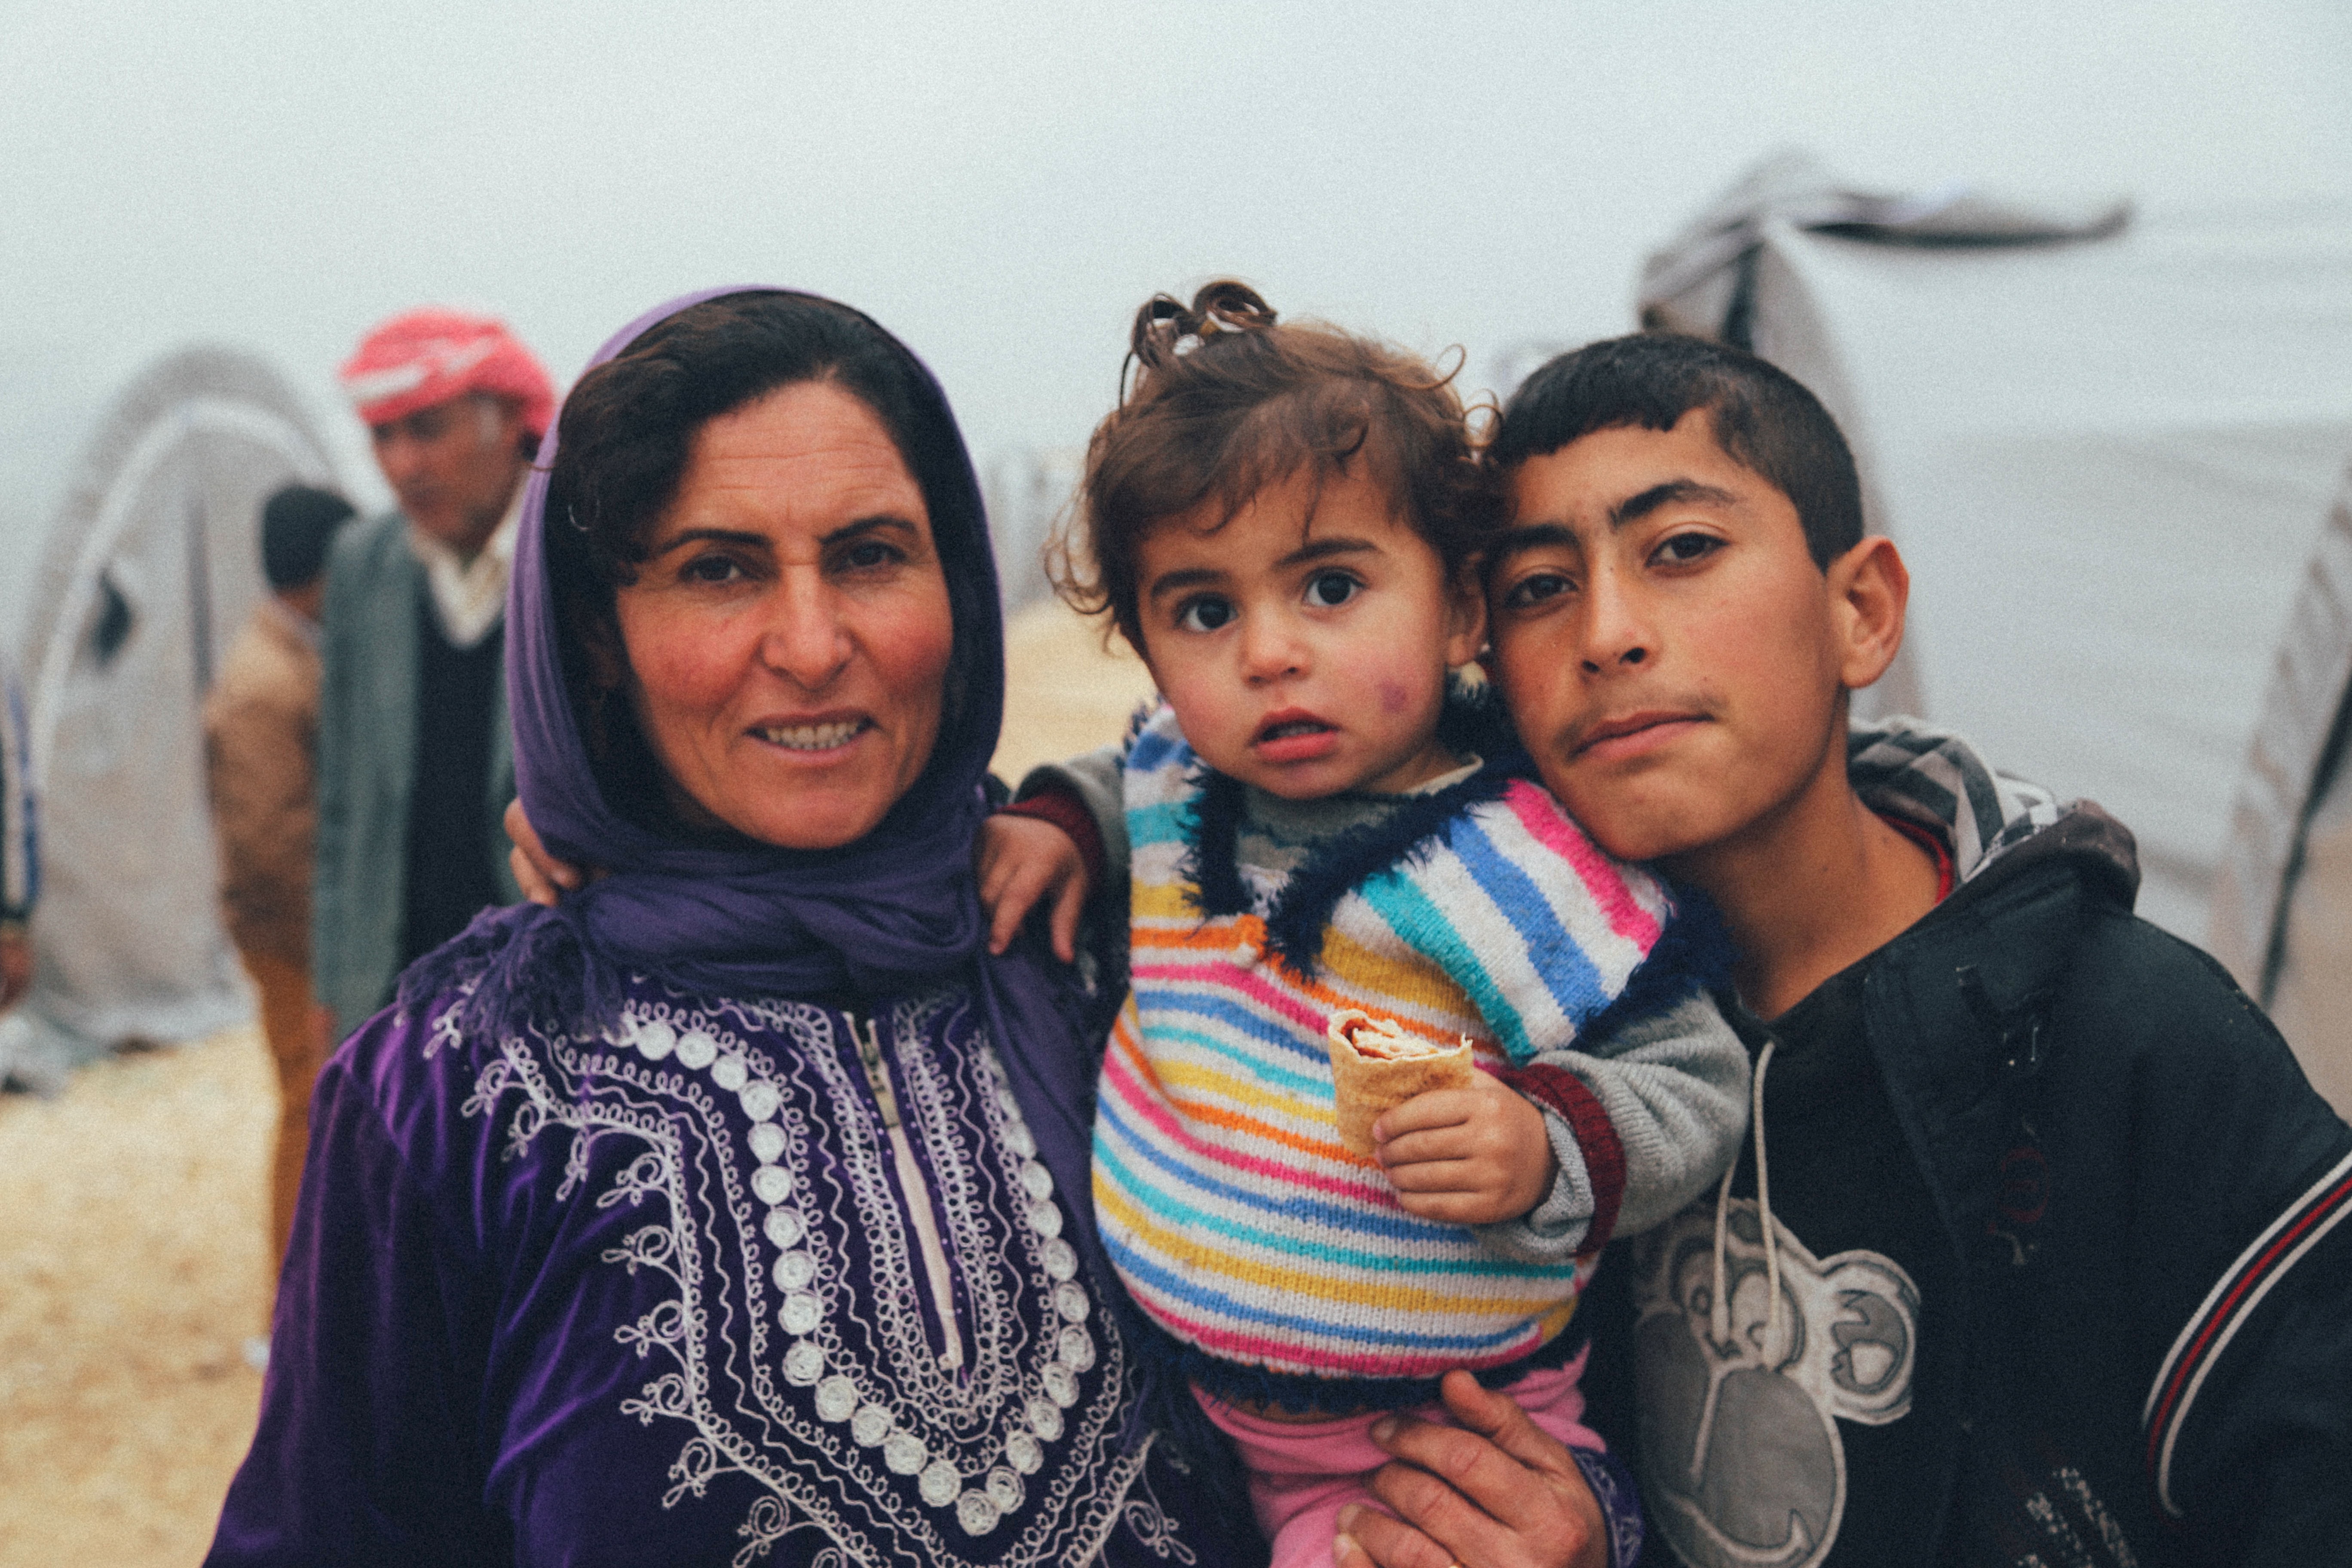
person, people, photography, youth, child, social group